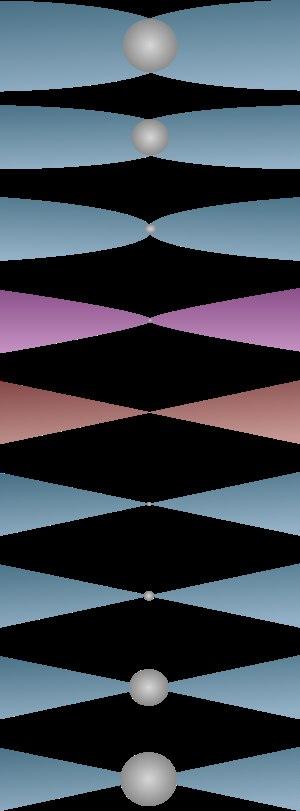
Un transition de flop est un évènement qui se produit au sein des espaces de Calabi-Yau, il s'agit d'une déchirure de l'espace-temps. Une transition de flop est un « retournement » d'une sphère à l'intérieur d'un de ces espaces. Ce sont ces « retournements » qui provoquent ces déchirures.